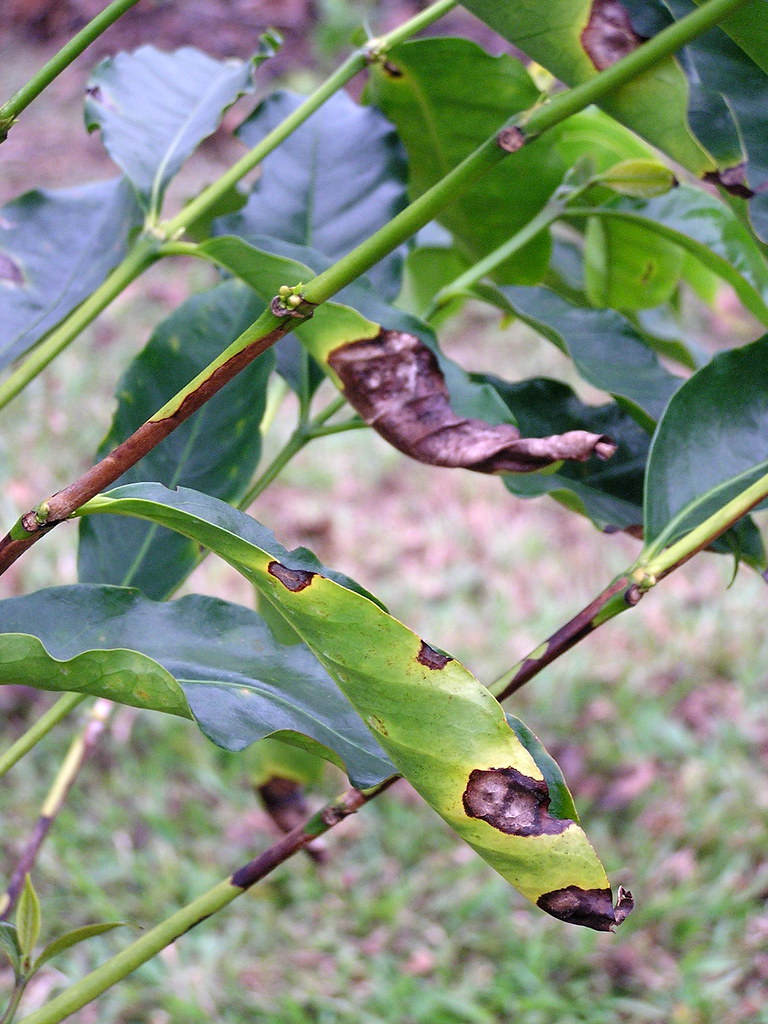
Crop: cherry
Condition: spot